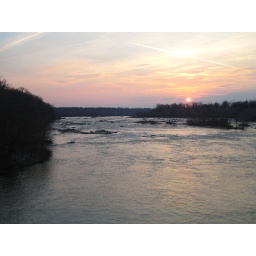
This was taken standing on the suspended bridge going over to Belles Isle.